Anthony Gerhard Alexander van Rappard

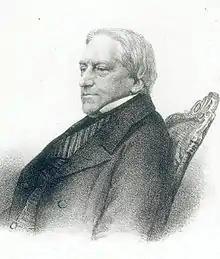
Anthony Gerhard Alexander van Rappard by Anthony Everhardus

Anthony Gerhard Alexander (Anthon), Ridder van Rappard (5 October 1799, Utrecht – 1 April 1869, Utrecht) was a Dutch politician.